Moroccan Jews

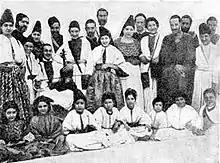
Jews of Fez

Moroccan Jews are Jews who live in or are from Morocco. Moroccan Jews constitute an ancient community dating to Roman times. Jews began immigrating to the region as early as 70 CE. They were much later met by a second wave of migrants from the Iberian Peninsula in the period which immediately preceded and followed the issuing of the 1492 Alhambra Decree, when Jews were expelled from Spain, and soon afterward, from Portugal. This second wave of immigrants changed Moroccan Jewry, which largely embraced the Andalusian Sephardic liturgy, to switch to a mostly Sephardic identity.